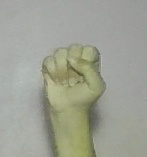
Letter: saad